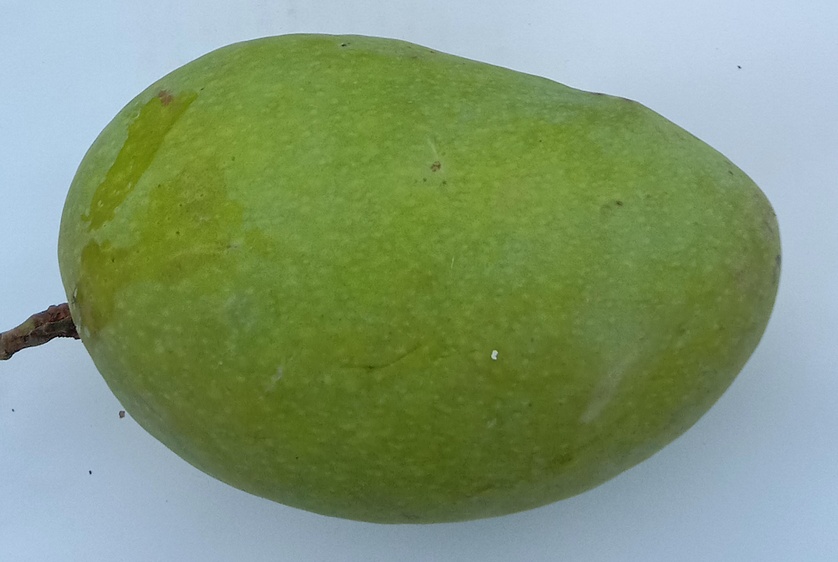
Mango variety: Chaunsa (Summer Bahisht)